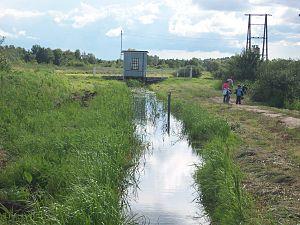
En agriculture, sylviculture et parfois dans le domaine de l'urbanisme, le drainage est une opération qui consiste à provoquer artificiellement l'évacuation de l'eau gravitaire présente dans la macro-porosité du sol à la suite de précipitations.